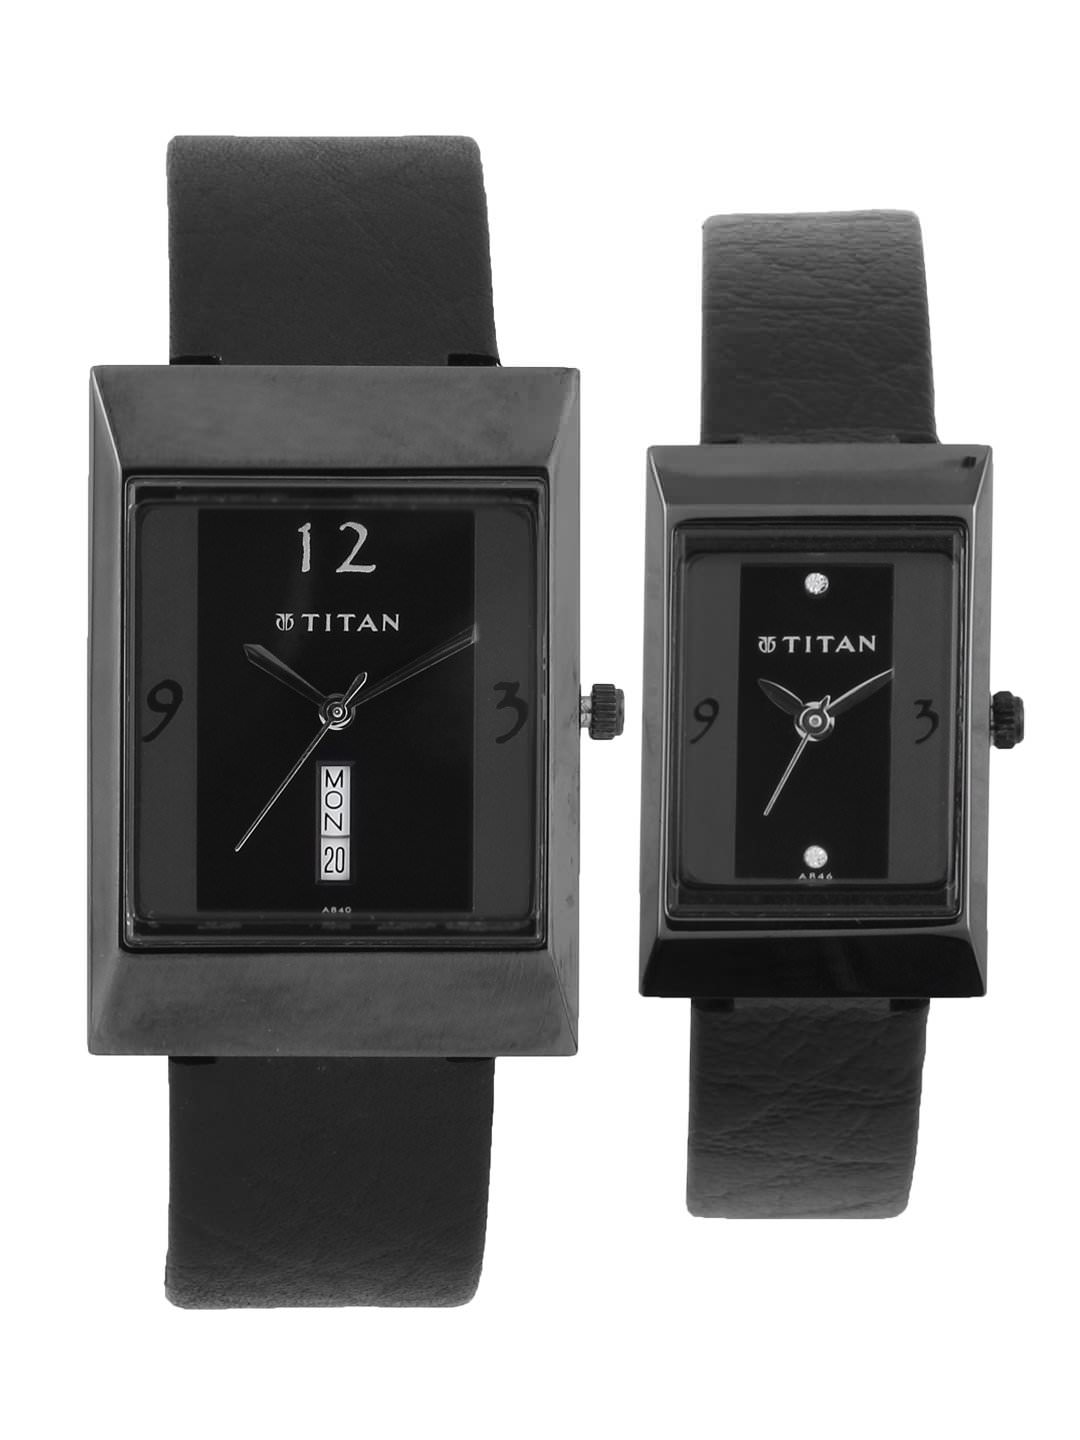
Titan Him & Her Black Watches
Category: Accessories / Watches / Watches
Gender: Unisex
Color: Black
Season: Winter 2016
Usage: Casual